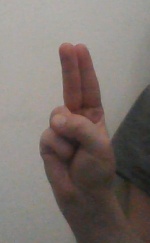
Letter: taa